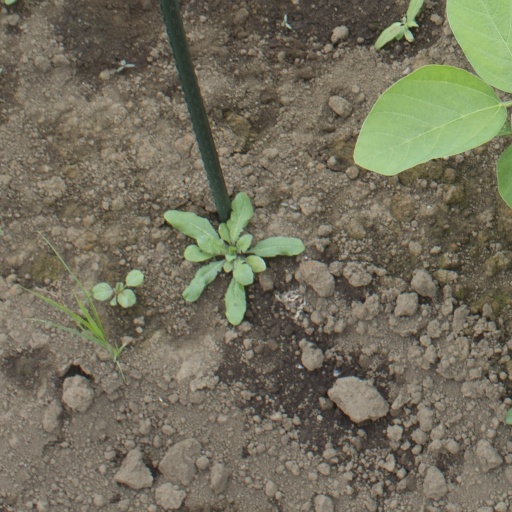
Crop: soybean